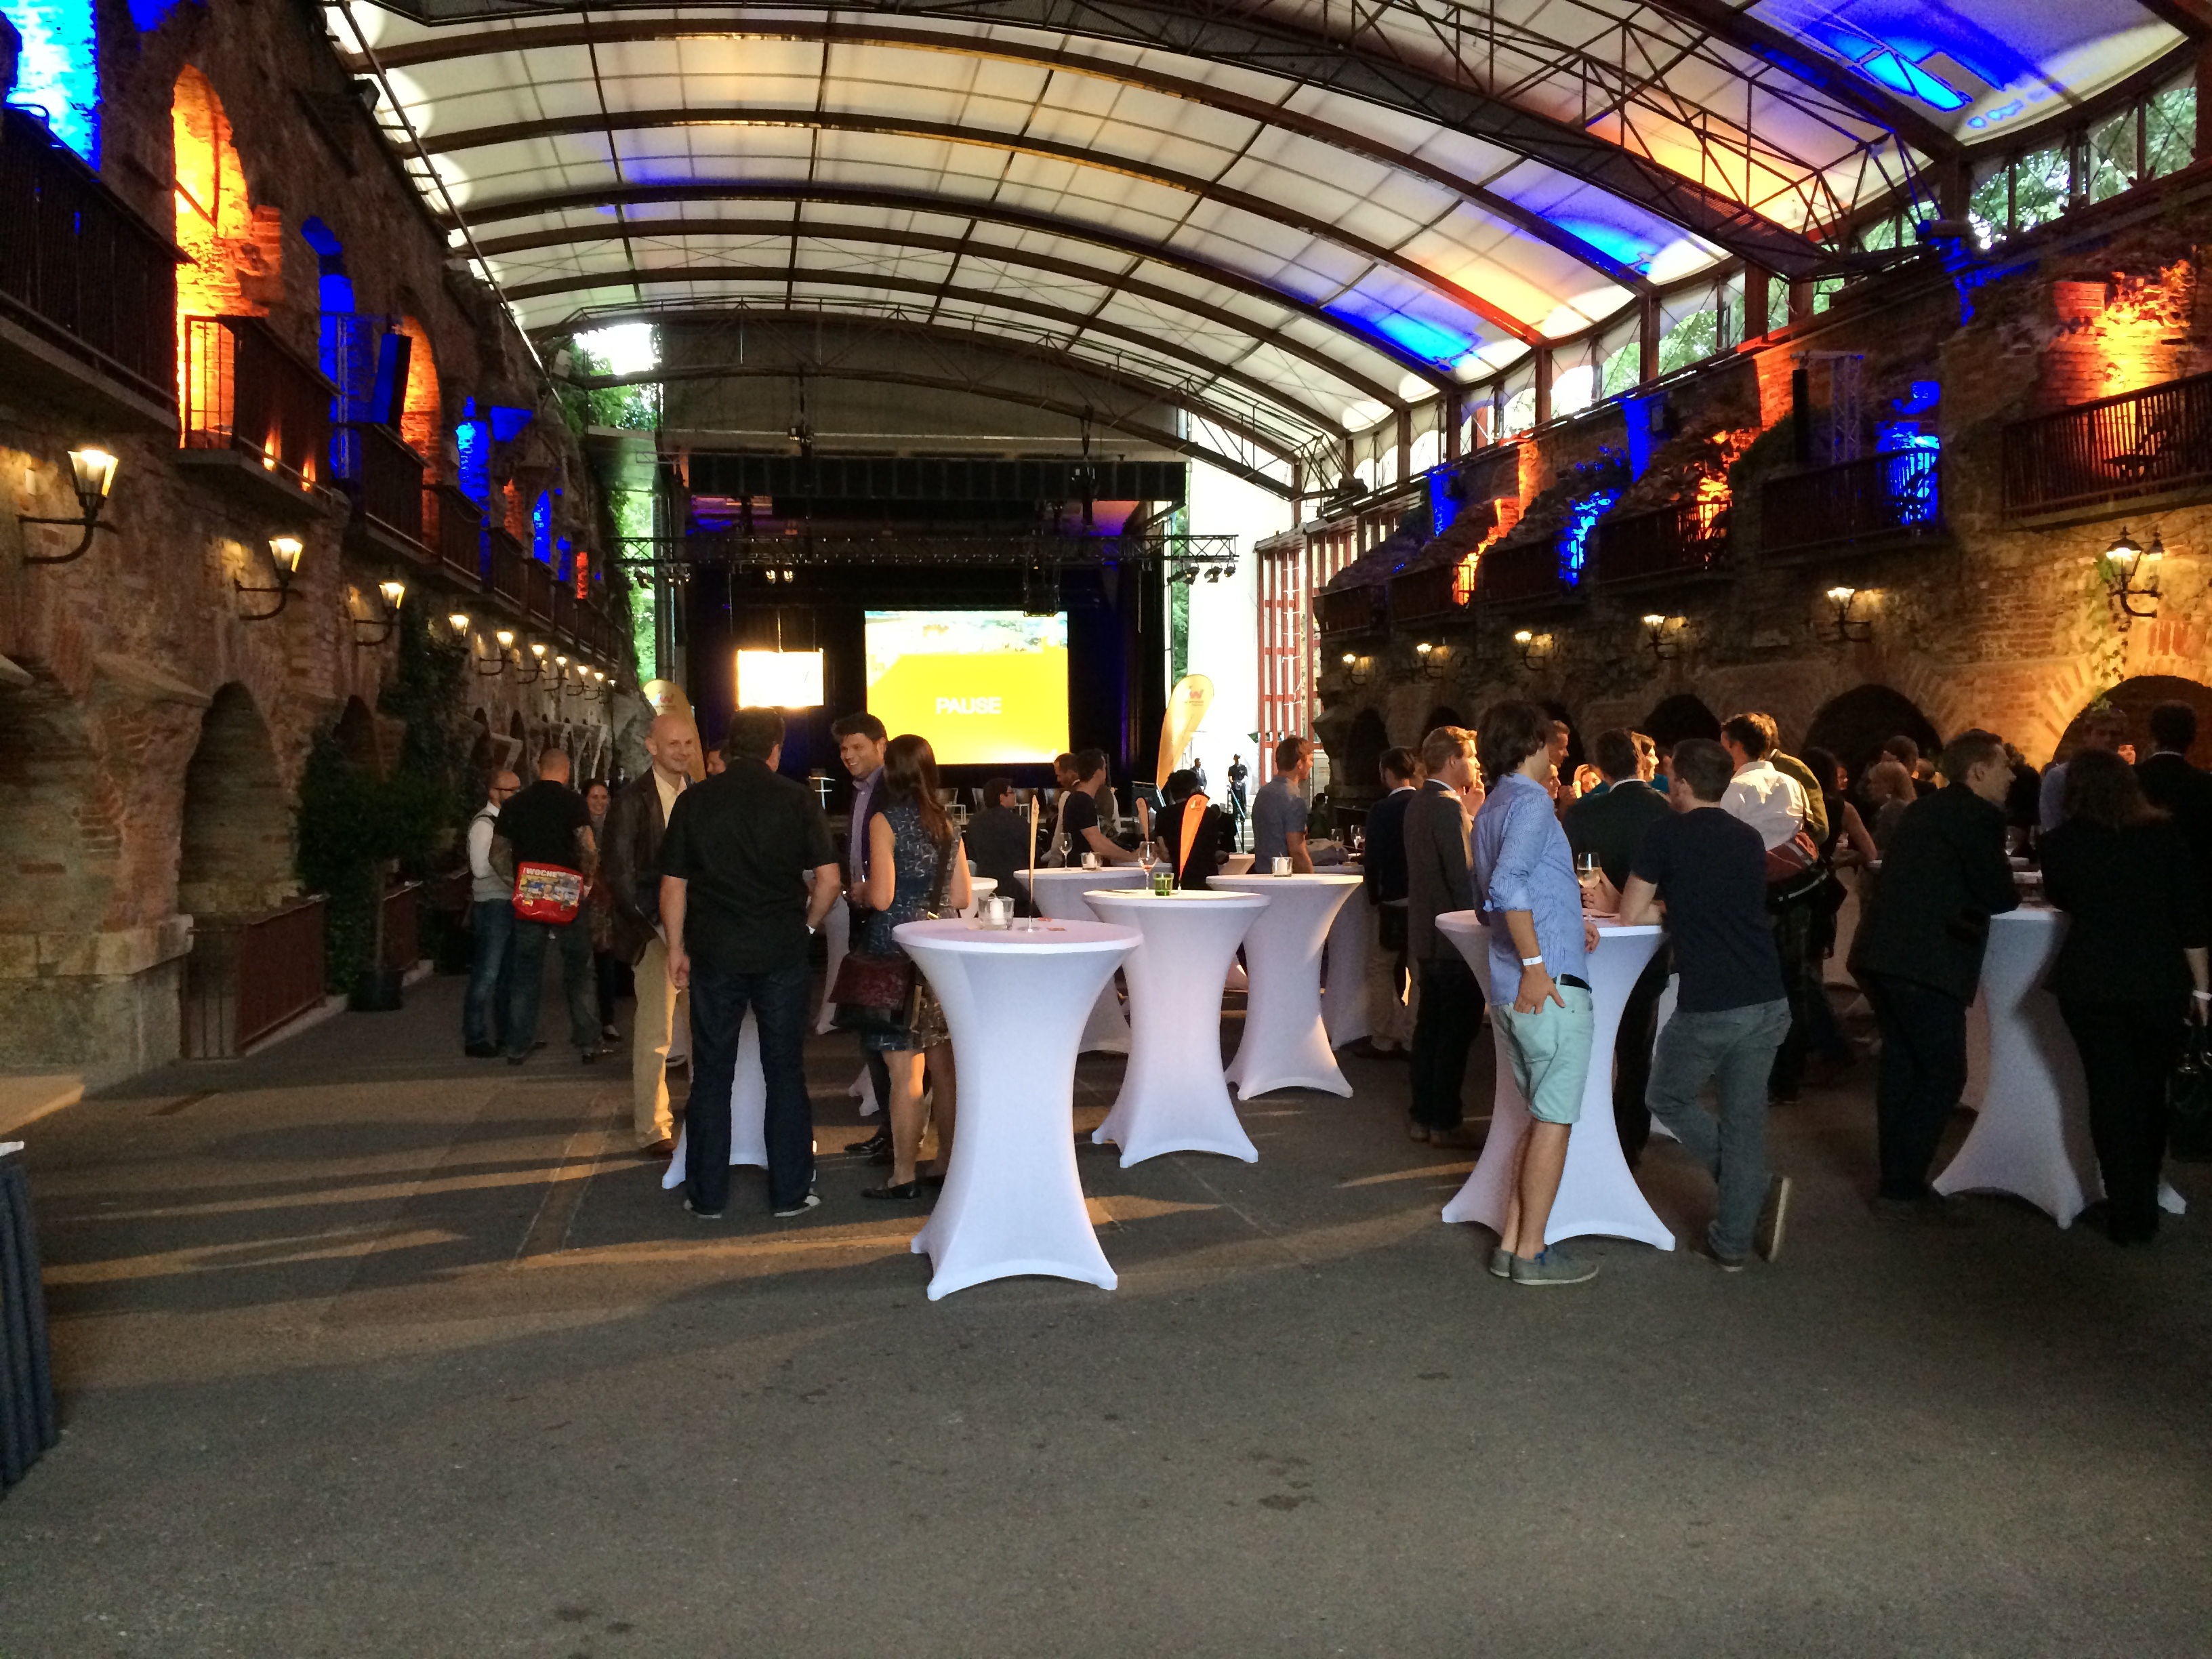
city, crowd, bazaar, market, tourism, public space, festival, graz, schlossberg